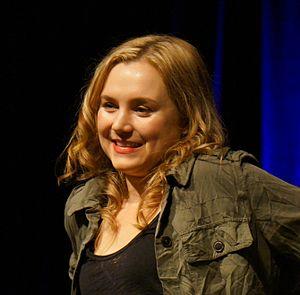
Cet article présente les personnages de la série télévisée américaine Supernatural.
Rachel Miner est une actrice américaine. Elle fut mariée à Macaulay Culkin de 1998 à 2002.